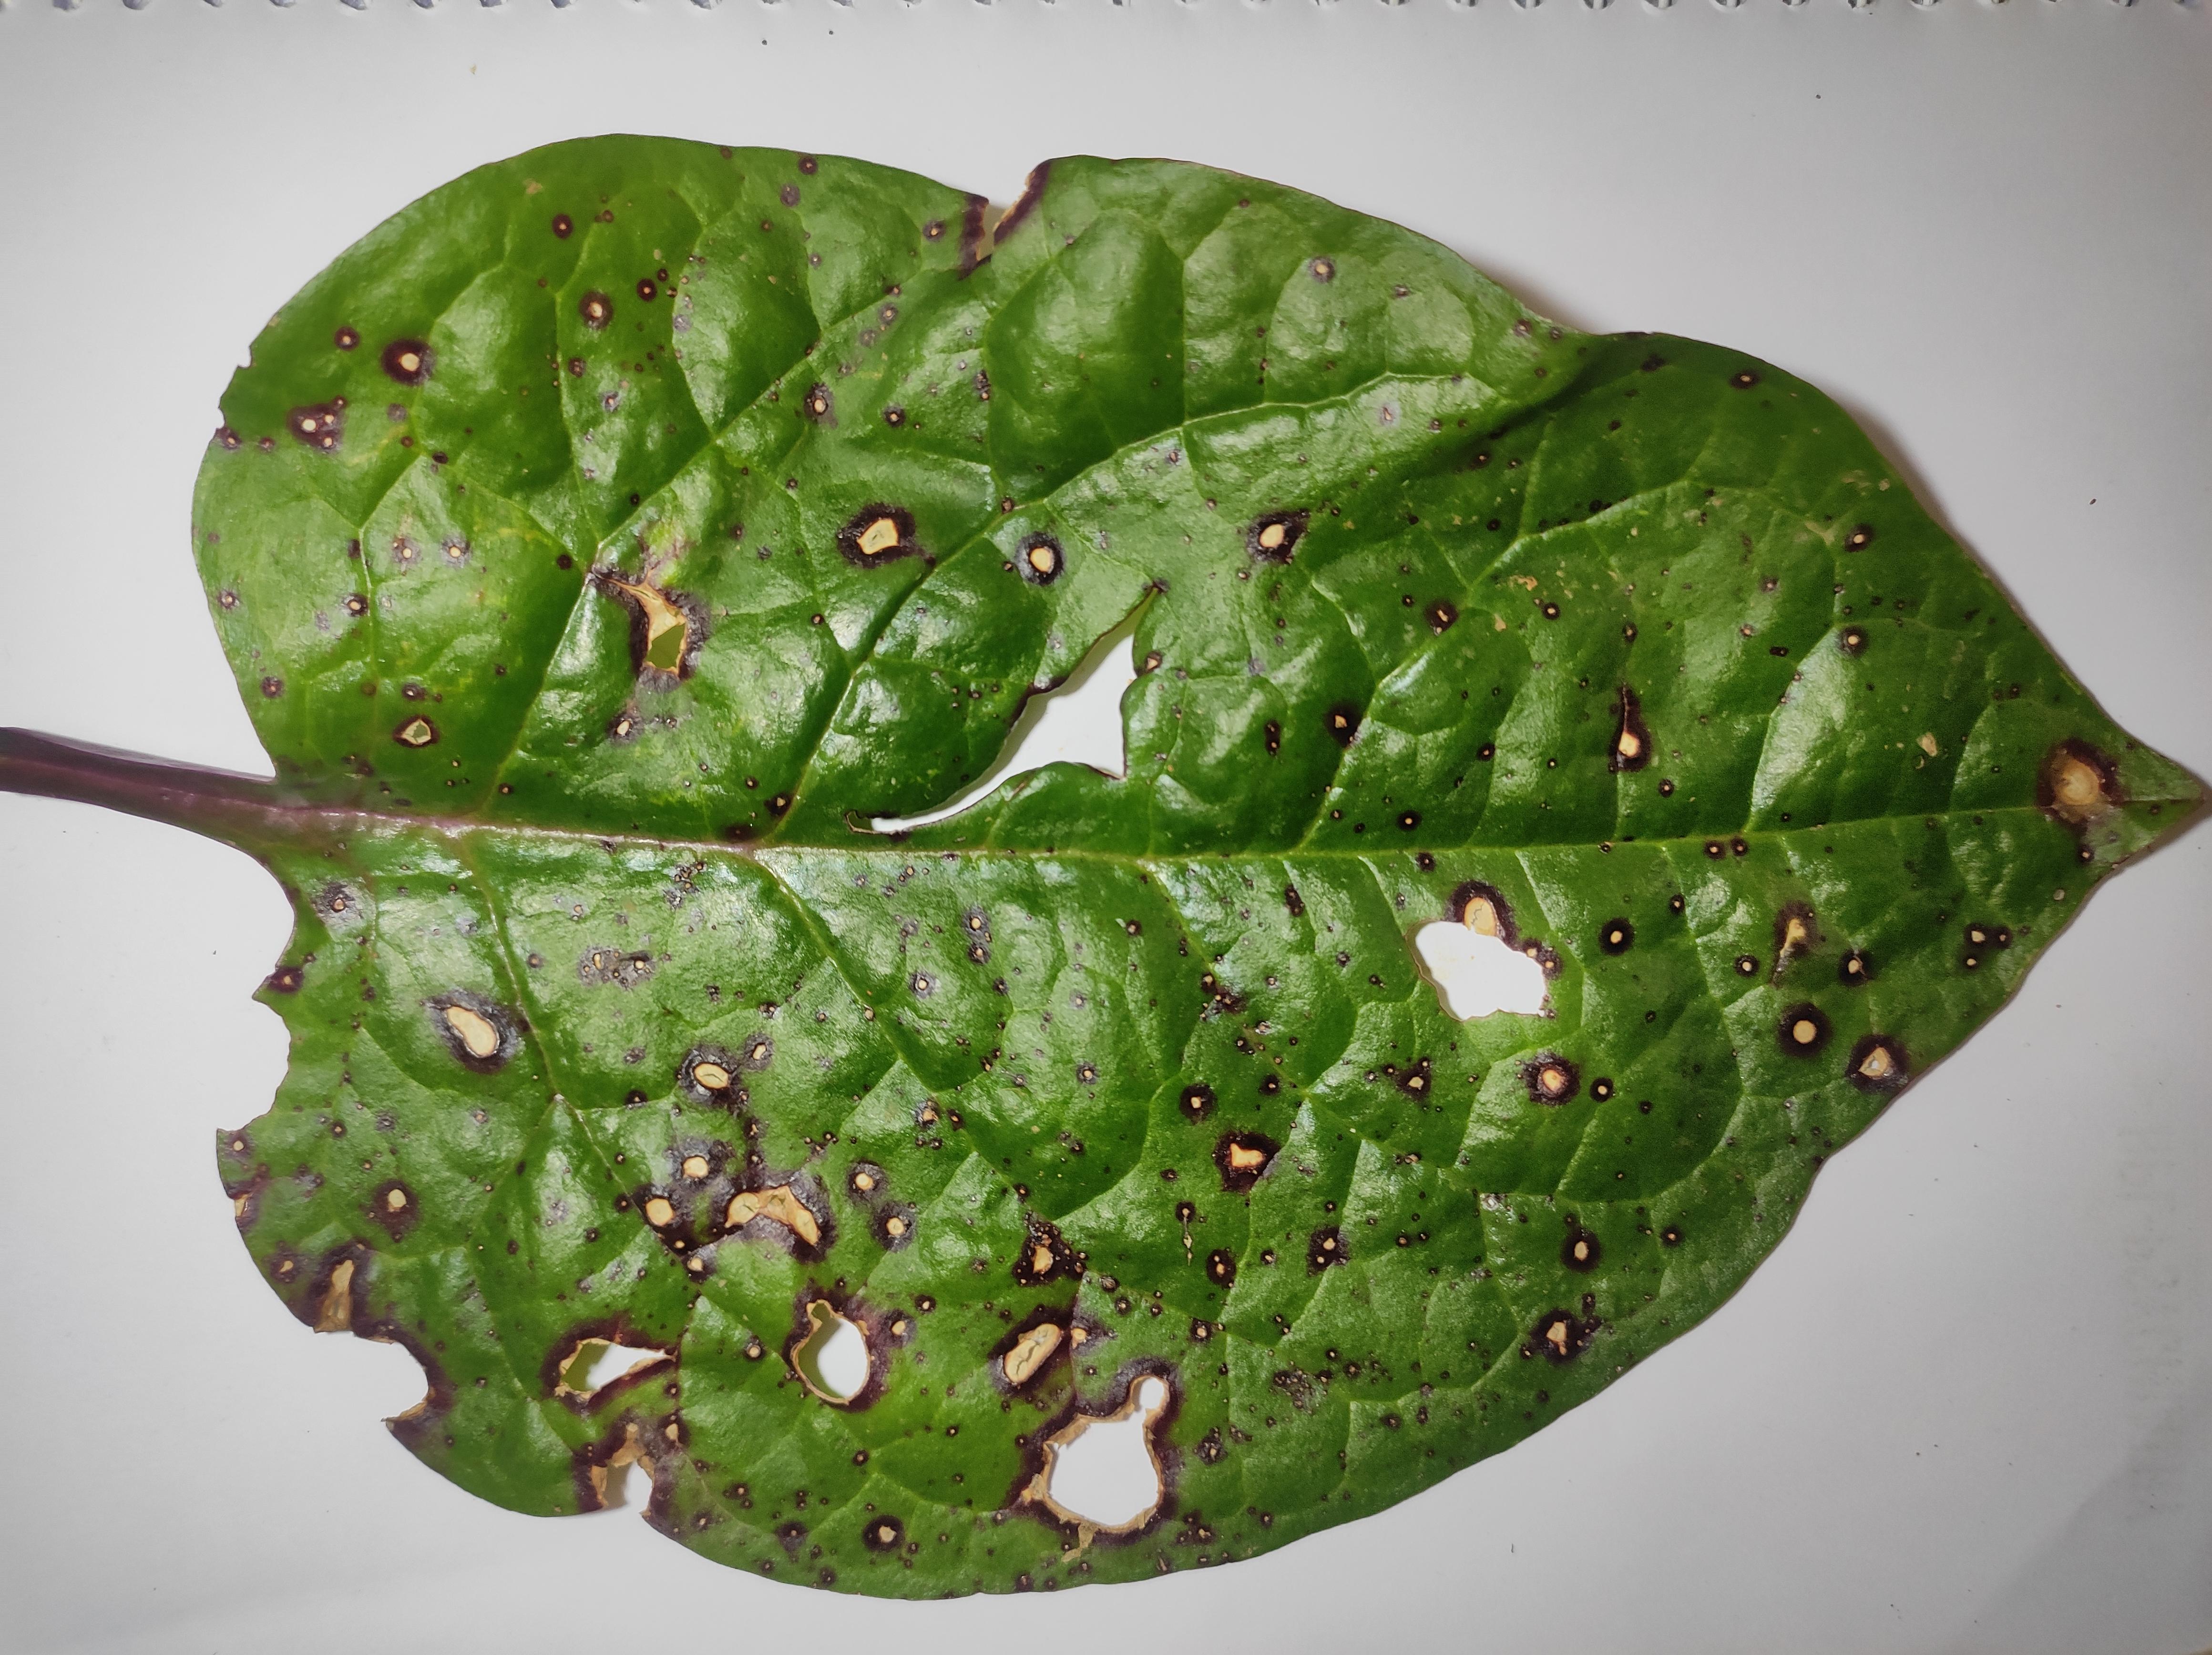
Label: straw_mite